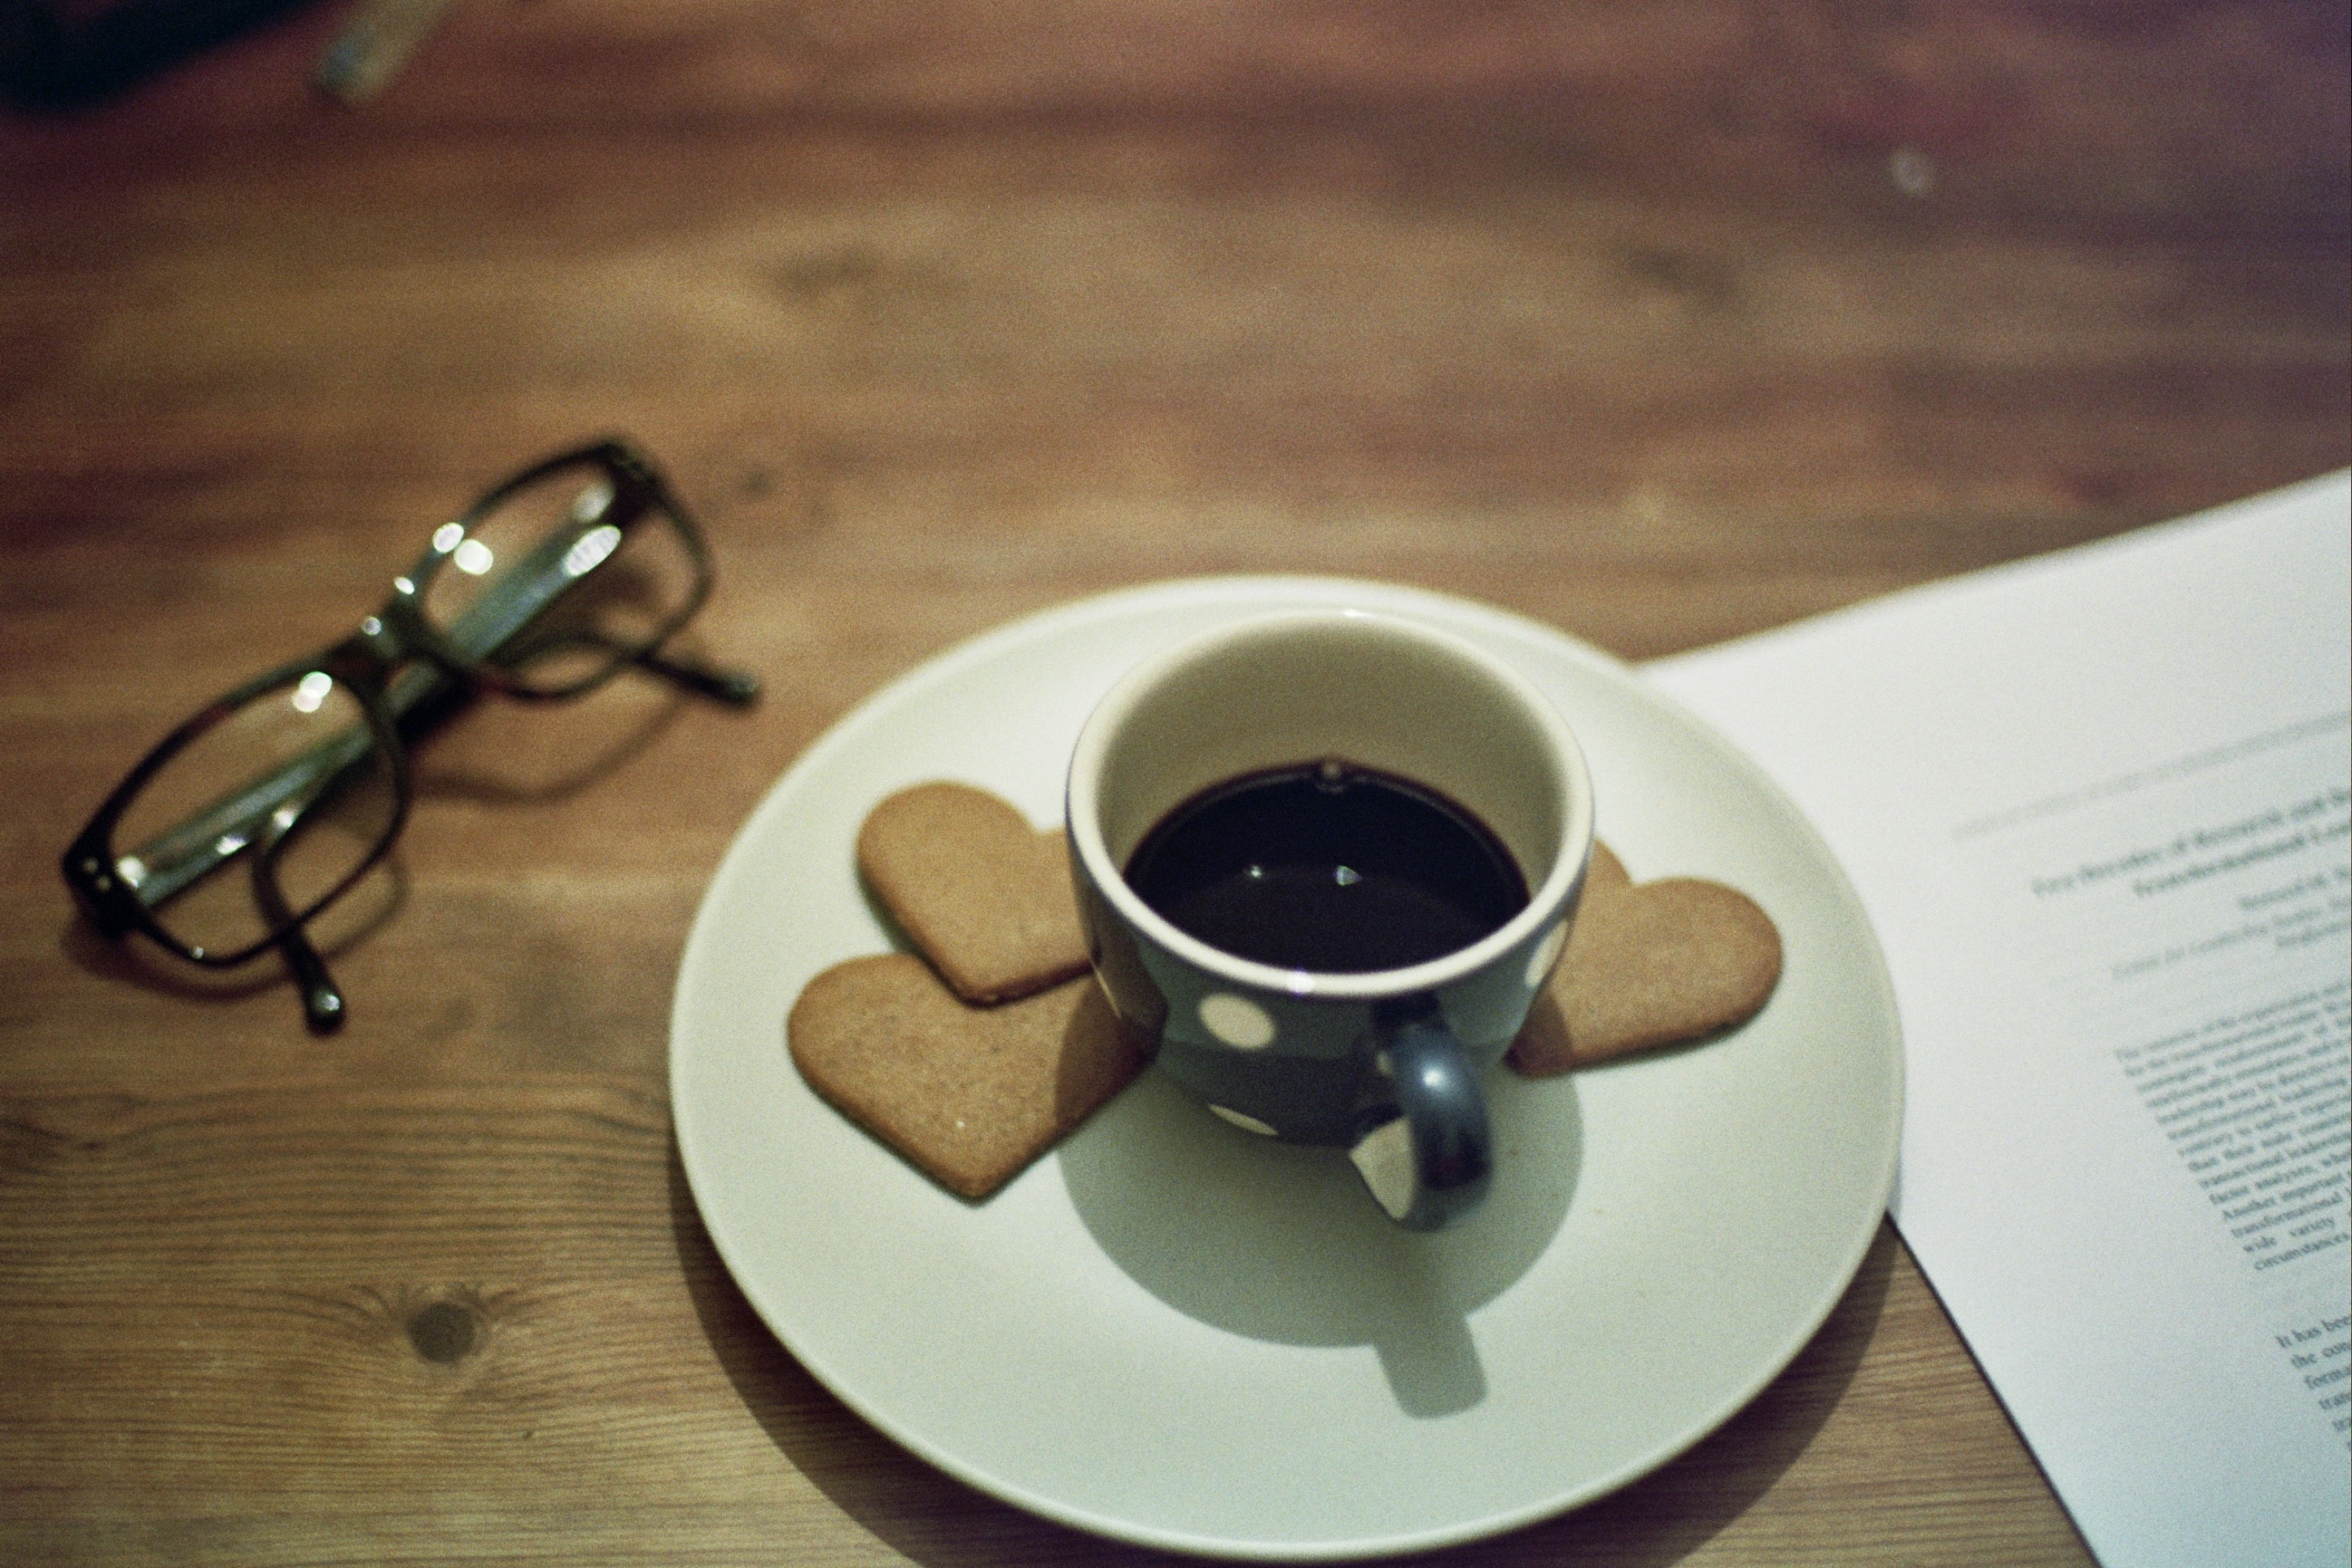
table, cafe, coffee, reading, cup, food, beverage, drink, breakfast, biscuit, espresso, mug, snack, dessert, coffee cup, heart shape, caffeine, cookies, glasses, eyeglasses, drinking, break, document